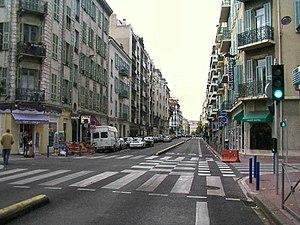
La rue de la Buffa est une rue située dans le centre-ville de Nice. Son code postal est 06000. Elle se situe entre la rue Maccarani et le boulevard Gambetta et est parallèle à la rue de France.